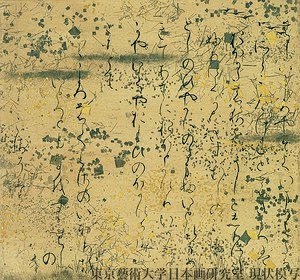
Fragment d'un emaki du Genji Monogatari du 12e siècle. H 21,8 x L 23,4cm. Papier décoré à l'or. L'auteur de la peinture appartenait à la cour supérieure, durant la période Heian
Le Dit du Genji est une œuvre considérée comme majeure de la littérature japonaise du XIᵉ siècle, attribuée à Murasaki Shikibu. Comme avec la plupart des ouvrages de l'époque de Heian, le Dit du Genji a probablement été écrit principalement en caractères kana et non en caractères chinois, car il a été écrit par une femme pour un public féminin.
Voici une liste des inventions et des découvertes japonaises. Bien que les Japonais aient contribué dans un certain nombre de domaines, le pays joue surtout un rôle central dans la révolution numérique depuis les années 1970, avec de nombreuses technologies révolutionnaires et répandues dans les domaines de l'électronique et de la robotique introduites par les entreprises et les entrepreneurs japonais. La culture populaire japonaise, fortement façonnée par ses technologies électroniques, influence également considérablement la jeunesse occidentale.